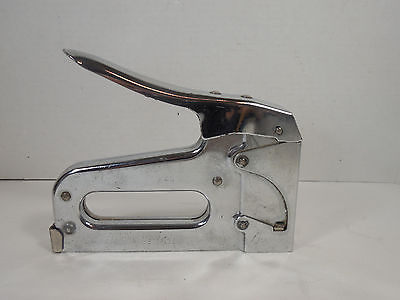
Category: stapler